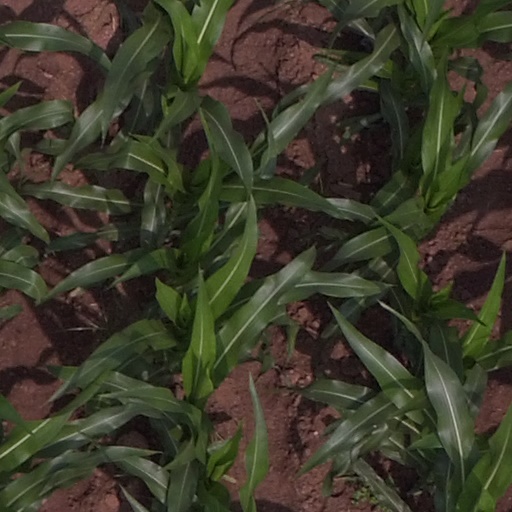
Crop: maize; corn